New York State Route 136

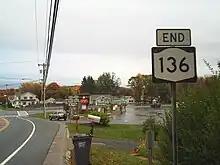
NY 136 approaching the intersection with NY 150 in Wynantskill

NY 136 begins south of the city of Troy at an intersection with US 4 (North Greenbush Road) in North Greenbush. Here, NY 136 also connects to County Route 76 (CR 76, named Glenmore Road), which provides access to the headquarters for the 42nd Infantry (Rainbow) Division of the New York Army National Guard. The route heads eastward as Williams Road, intersecting with CR 65 (Bloomingrove Drive) as it passes south of La Salle Institute and Hudson Valley Community College. Near the eastern edge of the college campus, NY 136 connects to a local road leading north to the college and Joseph L. Bruno Stadium.